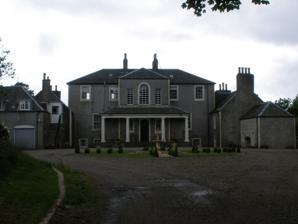
Building: Ardlamont House
Country: United Kingdom
Year built: 1820
House in Argyll and Bute, Scotland, UK Ardlamont House is a Georgian estate house in Argyll , Scotland . It is surrounded by the Ardlamont Estate and adjacent to Ardlamont Point , the southern-most point point of the Cowal peninsula. It is some 5.5 kilometres (3.4 mi) south of Kames . The two-storey house is harled . The main block has a piended ( hipped ) slate roof, while the single-storey wings have skew (sloping) gables . A well-preserved obelisk sundial is located in the garden, whilst a range of estate buildings is nearby. All three are designated as Category B listed buildings by Historic Environment Scotland . The house was built c.1820 for Major General John Lamont, 19th chief of the Clan Lamont . The house and estate, by then rented out, were the location of the Ardlamont murder in 1893. The house and estate were sold in the same year by Major John Henry Lamont, the 21st chief of the clan. References